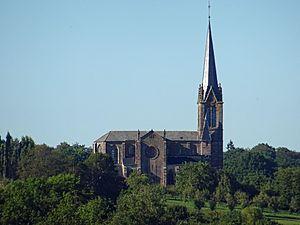
L'église d'Hautevelle.
Hautevelle est une commune française située dans le département de la Haute-Saône, en région Bourgogne-Franche-Comté.